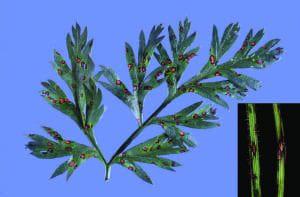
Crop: unknown
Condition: carrot_carrot_cercospora_blight